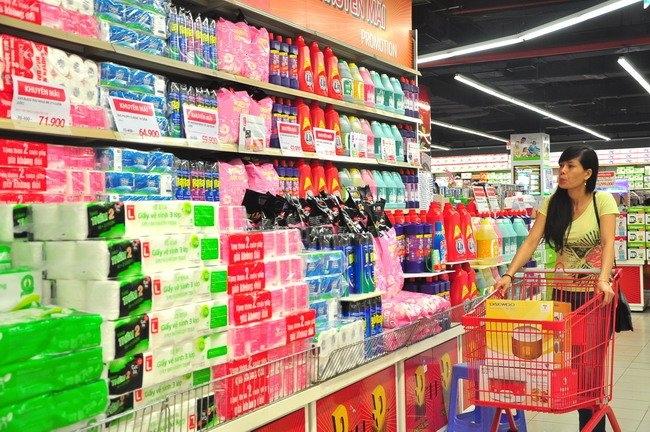
người phụ nữ đang đẩy chiếc xe đẩy siêu thị thì mặc áo vàng